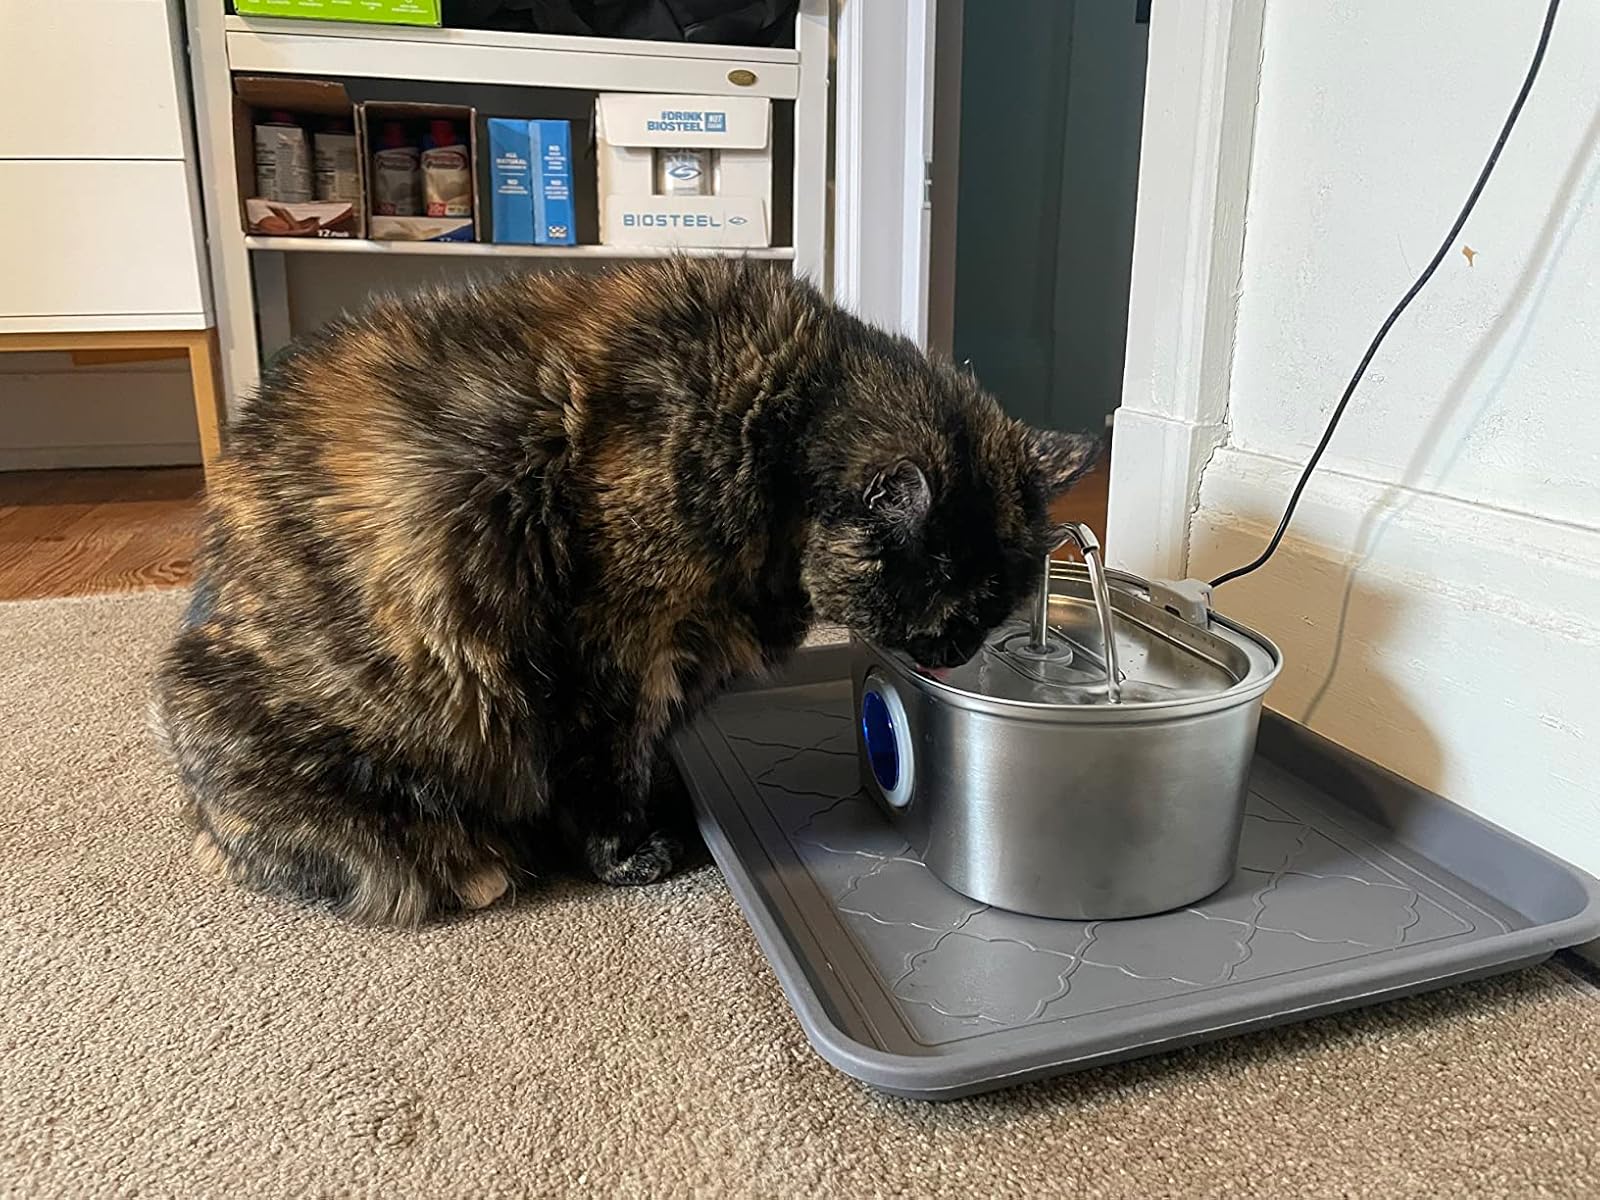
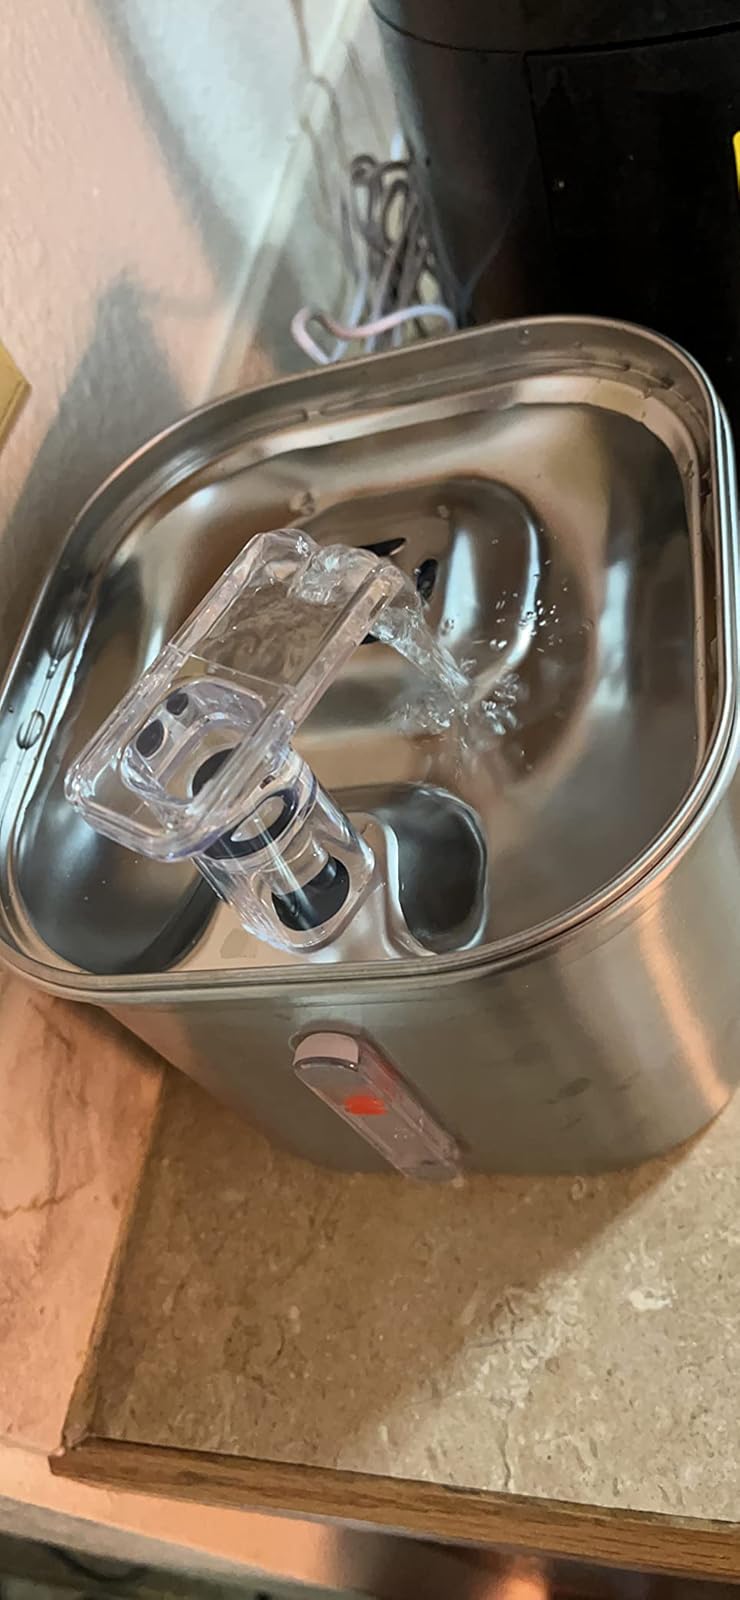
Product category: items_bowl
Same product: no